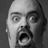
Emotion: surprise